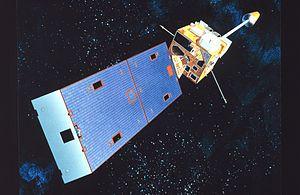
La série de satellites Geostationary Operational Environmental Satellite constitue la principale famille de satellites météorologiques circulant en orbite géostationnaire utilisés par le National Weather Service, le service météorologique national des États-Unis. Deux de ces satellites occupent en permanence des positions fixes au niveau de l'équateur d'une part au-dessus du contient américain et d'autre part au-dessus de l'océan Pacifique. Ils fournissent un flux continu d'images en lumière visible et infrarouge qui permettent de reconstituer les principales caractéristiques de la fraction de l'atmosphère terrestre et des masses océaniques observables depuis leur latitude. Ces données sont utilisées pour la prévision météorologique et la recherche. Ces satellites emportent également des instruments qui fournissent des données de météorologie de l'espace et sur le champ magnétique terrestre.